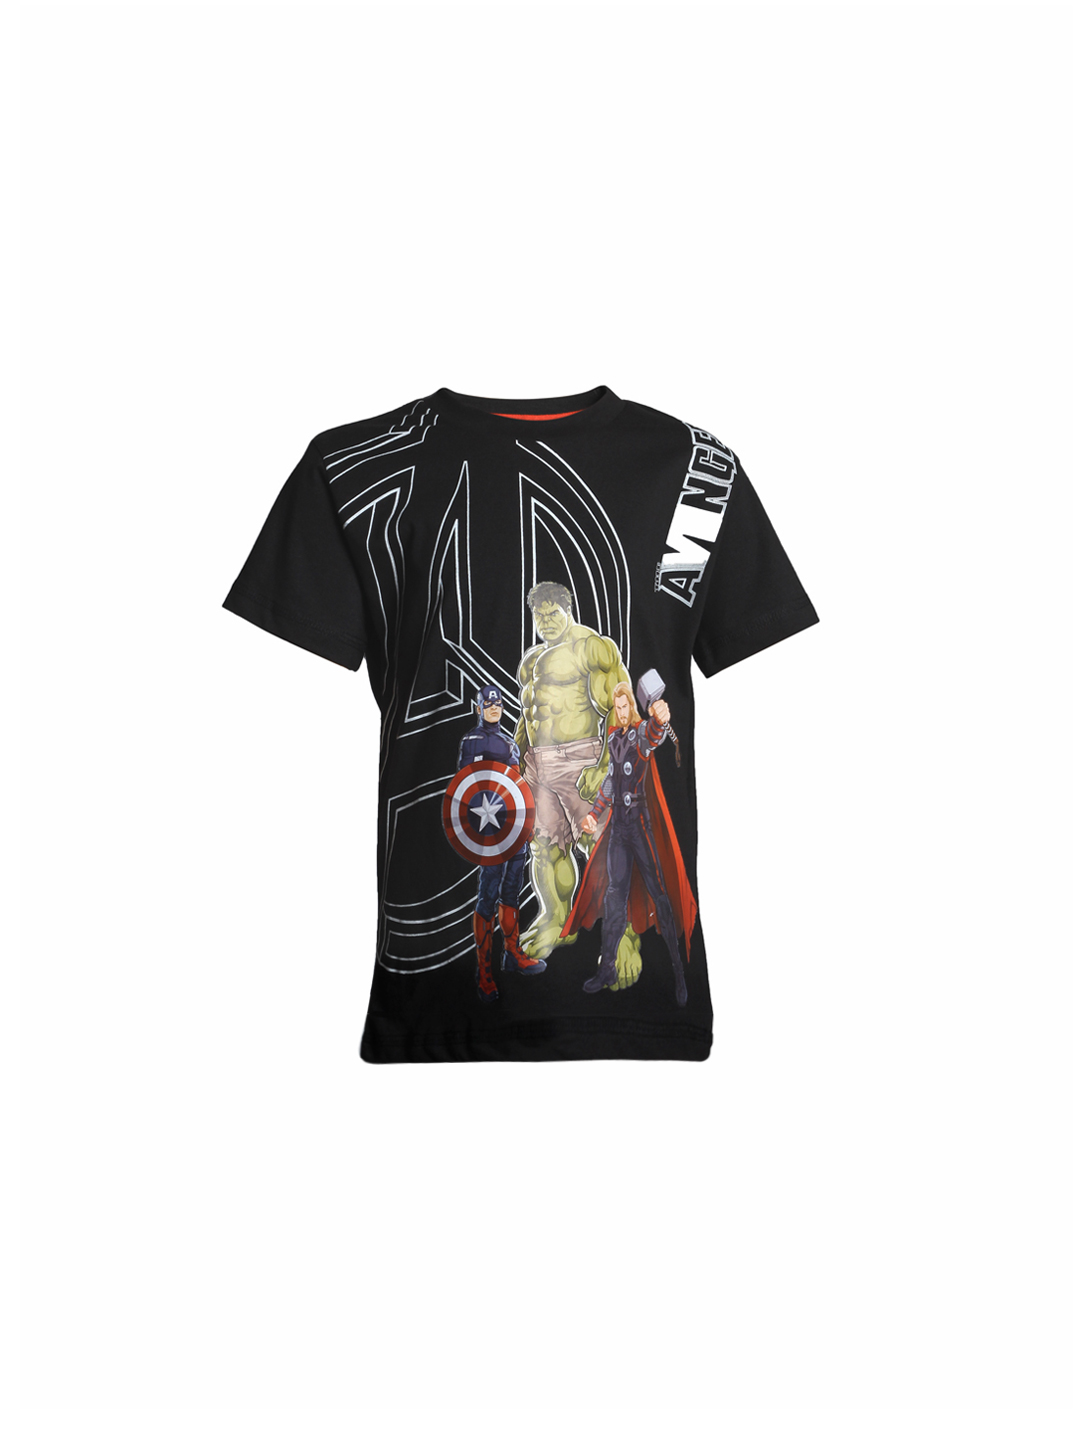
Avengers Boys Black Printed T-shirt
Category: Apparel / Topwear / Tshirts
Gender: Boys
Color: Black
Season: Summer 2012
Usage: Casual